William Adam (architect)

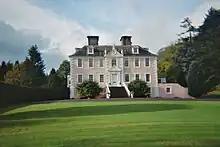
Craigdarroch in Dumfriesshire, a small house designed by Adam in 1729, for Alexander Fergusson

Other early designs included Drum House, which boasted Scotland's first venetian window, and Mavisbank House, both near Edinburgh. Mavisbank House, constructed between 1723 and 1727, was the first Palladian villa in Scotland, a collaboration between Adam and the owner, amateur architect Sir John Clerk of Penicuik. The latter claimed much of the credit, and certainly criticised some of Adam's suggestions, although evidence suggests Adam got his way on a number of points. As at Hopetoun, here Adam enjoyed an unusually close relationship with his client, despite their differences of opinion. His most ambitious early work was the baroque, Vanbrugh-inspired Arniston House, near Gorebridge. Built for Robert Dundas, a lawyer and politician linked to John Dalrymple, 1st Earl of Stair, Arniston includes extensive grounds laid out by Adam, with a parterre and cascade, and a main avenue centred on Arthur's Seat to the north. The stucco work to the hall at Arniston is one of Adam's finest Vanbrughian interiors.